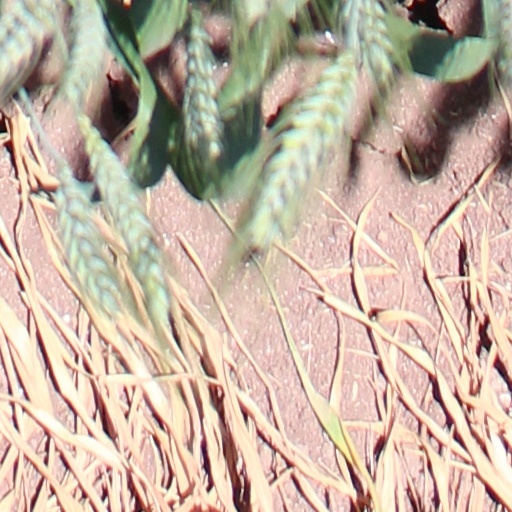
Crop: wheat